Corvidae

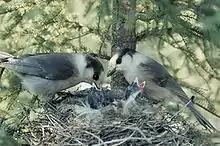
A Canada jay pair feeding their chicks.

Many species of corvid are territorial, protecting territories throughout the year, or simply during the breeding season. In some cases, territories may only be guarded during the day, with the pair joining off-territory roosts at night. Some corvids are well-known communal roosters. Some groups of roosting corvids can be very large, with a roost of 65,000 rooks counted in Scotland. Some, including the rook and the jackdaw, are also communal nesters.